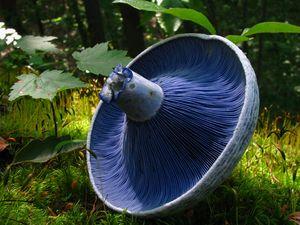
Un Lactaire indigo (Lactarius indigo (Schwein.) Fr.) photographié dans le Strouds Run State Park à Athens, en Ohio (États-Unis). Suomi: Indigo Lactarius kuvattuna Strouds Runin kansallispuistossa, Ohiossa, Yhdysvalloissa."
Lactarius indigo est une espèce de champignons de la famille des Russulaceae. Cette espèce pousse dans l'est de l'Amérique du Nord, l'Asie de l'Est et l'Amérique centrale. En Europe, elle a jusqu'à présent été trouvée uniquement dans le sud de la France.
Le bleu est un champ chromatique, regroupant les teintes rappelant celles du ciel ou de la mer par temps clair.